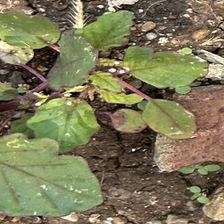
Weed species: Punarnava _(Boerhaavia diffusa)